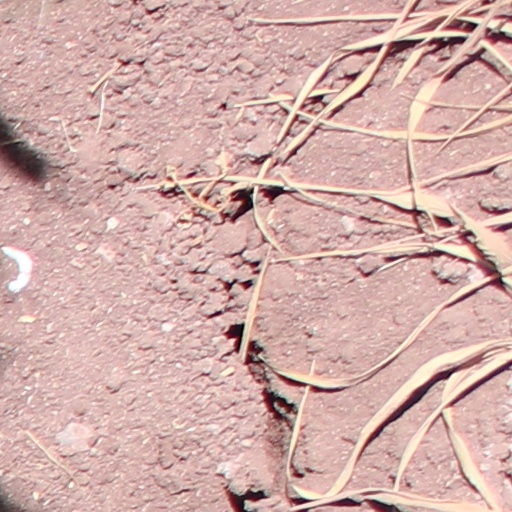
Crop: wheat